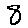
Label: 8